Bert Patenaude

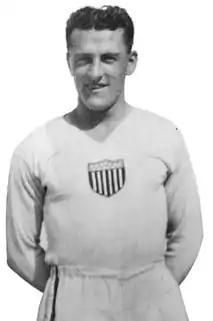
Patenaude with the United States in 1930

Bertrand "Bert" Arthur Patenaude (November 4, 1909 – November 4, 1974) was an American soccer player who played as a forward. Although it was formerly disputed, he is officially credited by FIFA as the scorer of the first hat-trick in World Cup history. He is a member of the United States Soccer Hall of Fame.